Yakshur-Bodya

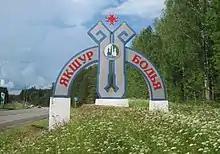
Entrance to the village Yakshur-Bodya

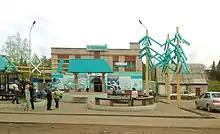
The central square

Yakshur-Bodya ("Jakšur-Böďja") is a rural locality (a "selo") and the administrative center of Yakshur-Bodyinsky District, Udmurtia, Russia. Population: